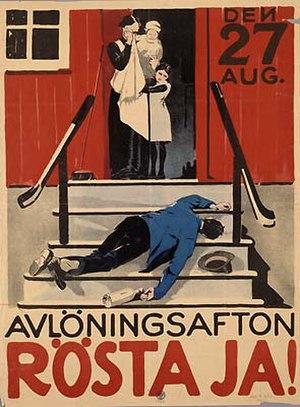
Un référendum sur la prohibition s'est tenu le 27 août 1922 en Suède. D'origine parlementaire, le scrutin était consultatif sans caractère légalement contraignant quant au résultat. Les hommes et femmes de plus de 23 ans votèrent dans des urnes séparées, permettant un dépouillement genré des résultats par comté.